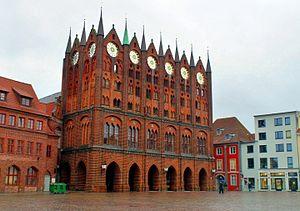
L'hôtel de ville de Stralsund est un bâtiment gothique de Stralsund située sur la place du Marché. Datant du XIIIᵉ siècle, il constitue l'un des édifices profanes des plus remarquables du style gothique de brique typique du Nord de l'Allemagne et des régions autour de la mer Baltique. Il reflète la prospérité de cette ancienne ville hanséatique.